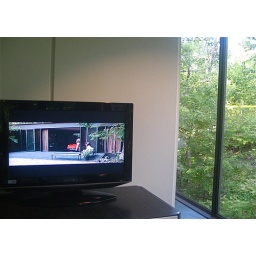
Weird to watch a movie scene of a building while sitting in actual building